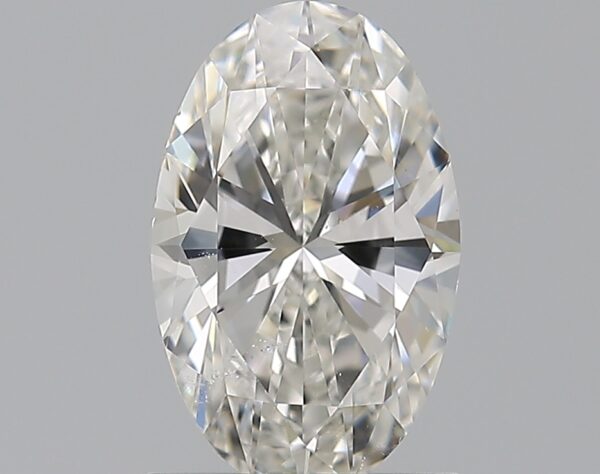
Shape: oval
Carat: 1.2
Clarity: SI1
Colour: F
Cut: EX
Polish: EX
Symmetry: VG
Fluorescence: ST
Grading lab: GIA
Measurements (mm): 9.19 x 5.73 x 3.63